Nikita Mikhailovskii

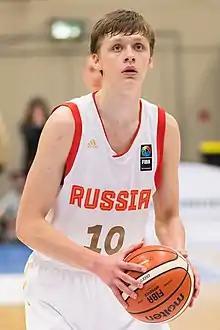
Mikhailovskii with the Russian national team at 2018 Albert Schweitzer Tournament

Nikita Aleksandrovich Mikhailovskii (born 10 September 2000) is a Russian professional basketball player.